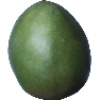
Label: mango